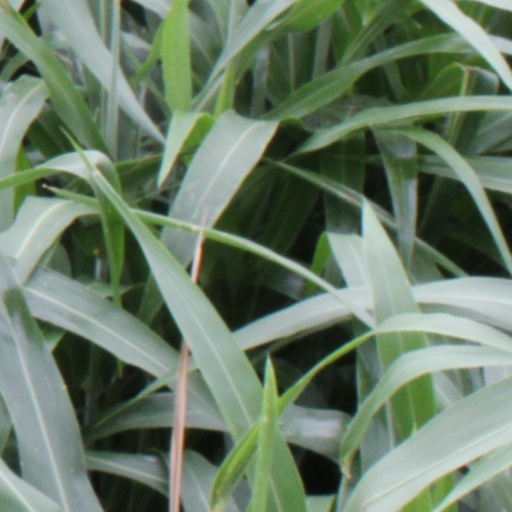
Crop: sorghum